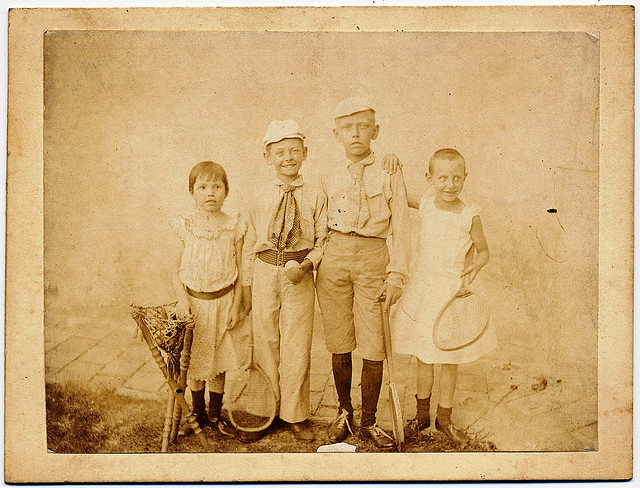
user: Given an image and a question. Answer the question in a short answer. Question: Name the type of paper material used to print this photo? Short Answer:
assistant: photo paper